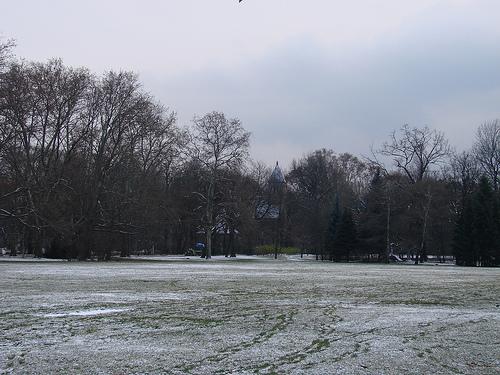
Weather: snow or frosty